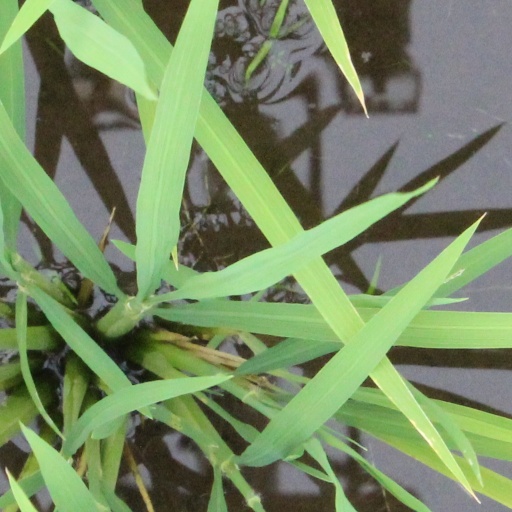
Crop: rice